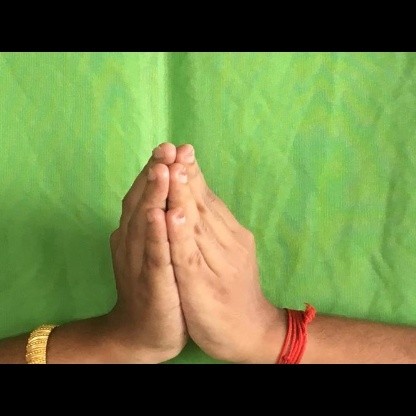
Mudra: Anjali